Names of God

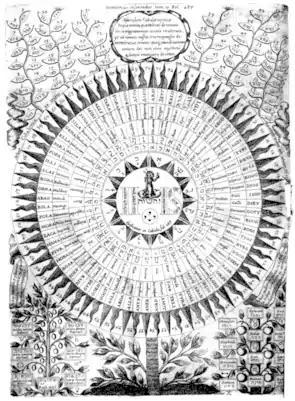
A diagram of the names of God in Athanasius Kircher's "Oedipus Aegyptiacus" (1652–1654). The style and form are typical of the mystical tradition, as early theologians began to fuse emerging pre-Enlightenment concepts of classification and organization with religion and alchemy, to shape an artful and perhaps more conceptual view of God.

There are various names of God, many of which enumerate the various qualities of a Supreme Being. The English word "god" (and its equivalent in other languages) is used by multiple religions as a noun to refer to different deities, or specifically to the Supreme Being, as denoted in English by the capitalized and uncapitalized terms "God" and "god". Ancient cognate equivalents for the biblical Hebrew "Elohim", one of the most common names of God in the Bible, include proto-Semitic "El", biblical Aramaic "Elah", and Arabic "ilah". The personal or proper name for God in many of these languages may either be distinguished from such attributes, or homonymic. For example, in Judaism the tetragrammaton is sometimes related to the ancient Hebrew "ehyeh" ("I will be"). It is connected to the passage in in which God gives his name as, where the verb may be translated most basically as "I Am that I Am", "I shall be what I shall be", or "I shall be what I am". In the passage, YHWH, the personal name of God, is revealed directly to Moses.